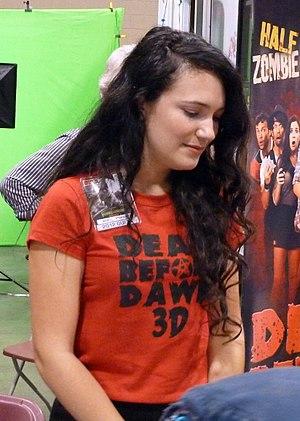
April Mullen est une actrice, réalisatrice, scénariste et productrice américaine.